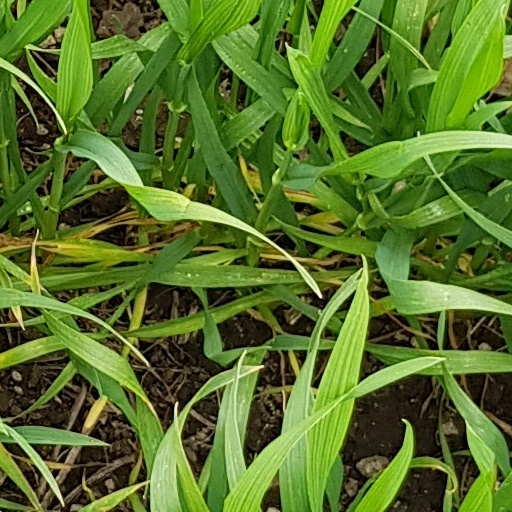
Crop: wheat